Self-determination

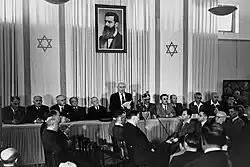
David Ben-Gurion proclaiming Israel's independence beneath a large portrait of Theodor Herzl

The 2014–15 Hong Kong electoral reform package deeply divided the city, as it allowed Hongkongers to have universal suffrage, but Beijing would have authority to screen the candidates to restrict the electoral method for the Chief Executive of Hong Kong (CE), the highest-ranking official of the territory. This sparked the 79-day massive peaceful protests which was dubbed as the "Umbrella Revolution" and the pro-independence movement emerged on the Hong Kong political scene.